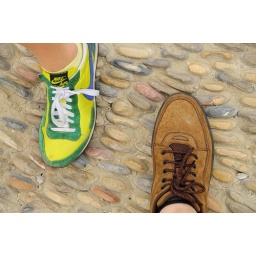
Being near a castle might distract some from the ground they are walking on...